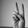
ASL letter: V